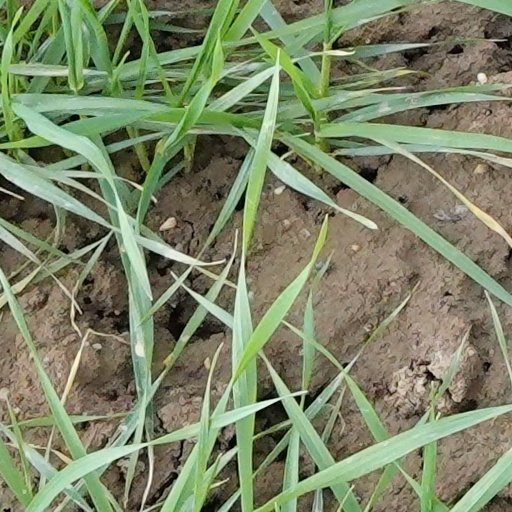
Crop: wheat